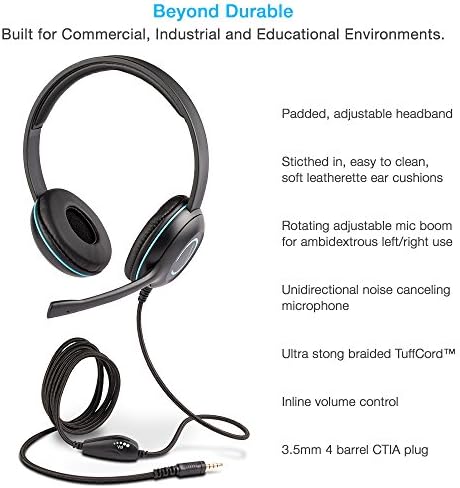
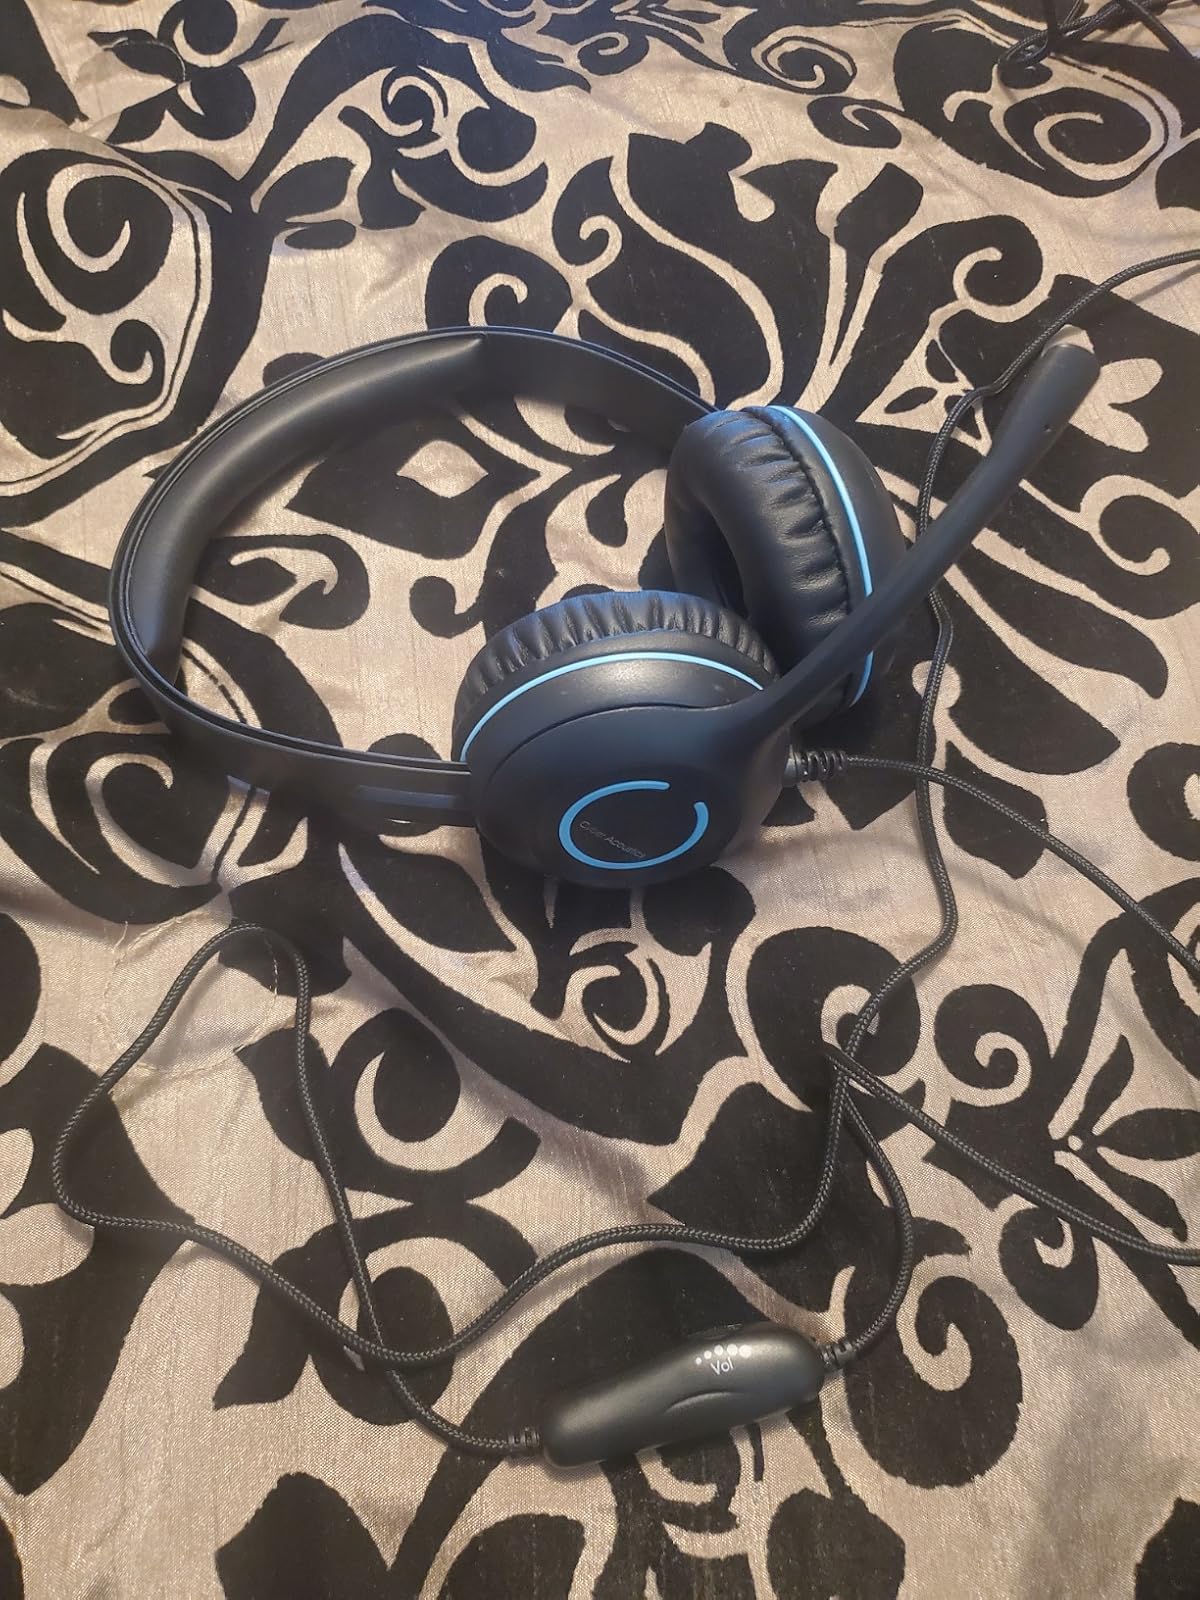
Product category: headphones
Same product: yes